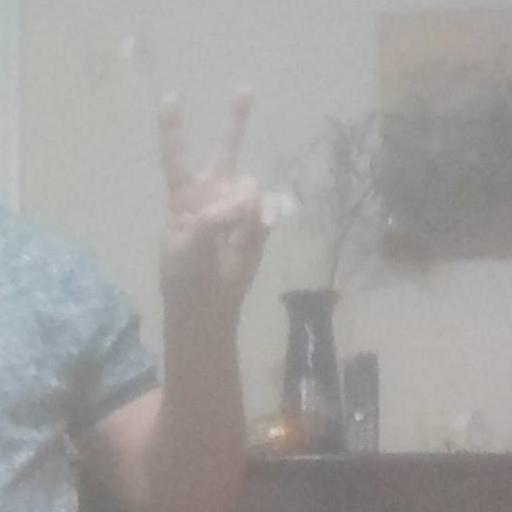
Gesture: peace